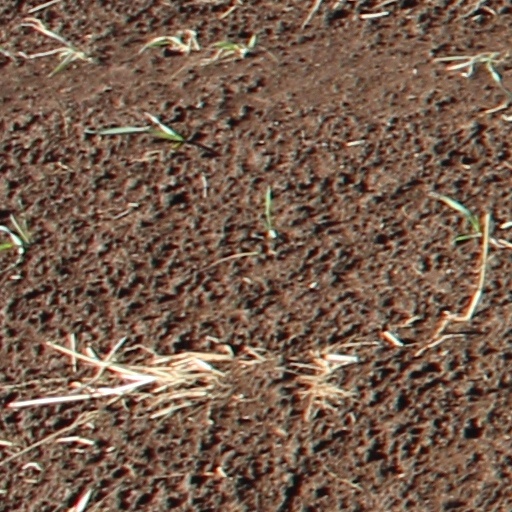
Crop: wheat